Honda CB125E

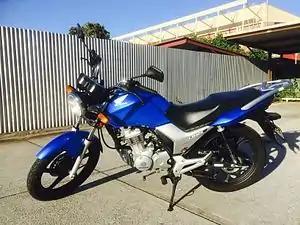
Honda CB125E (2012)

The Honda CB125E is a "125cc" four-stroke commuter motorcycle, manufactured by the Honda Motor Company. It has electric start and a five-speed gearbox. The engine produces approximately . The bike is equipped with front disc and rear drum brakes. Electrics are 12 volt with capacitor discharge electronic ignition and the machine is electric start only.